Gurdwara Baba Gurditta

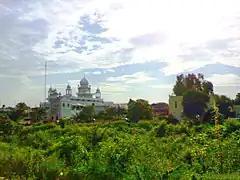
Gurudwara Baba Gurditta Ji

Gurudwara Baba Gurditta Ji is a historical and holy place for Sikhism. Baba Gurditta Ji visited here with two associates, and their horse, staying one night. This Gurudwara has two Samadhis for two associates, held in main Gurudwara Sahib Ji. Herein Baba Ji traveled on horseback along with two associates, and took rest here. The chain with which they tied their horse is still visible in Gurudwara Sahib.